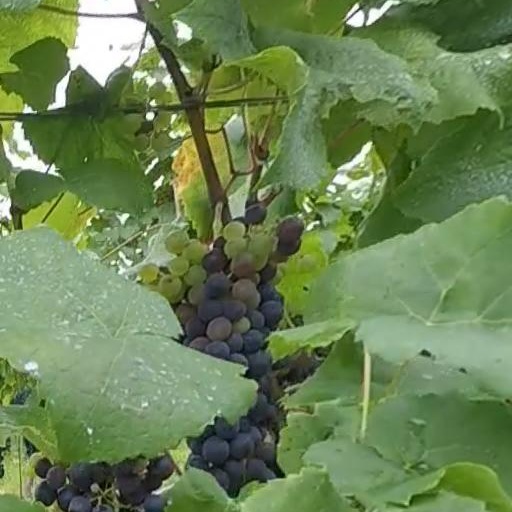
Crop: grape